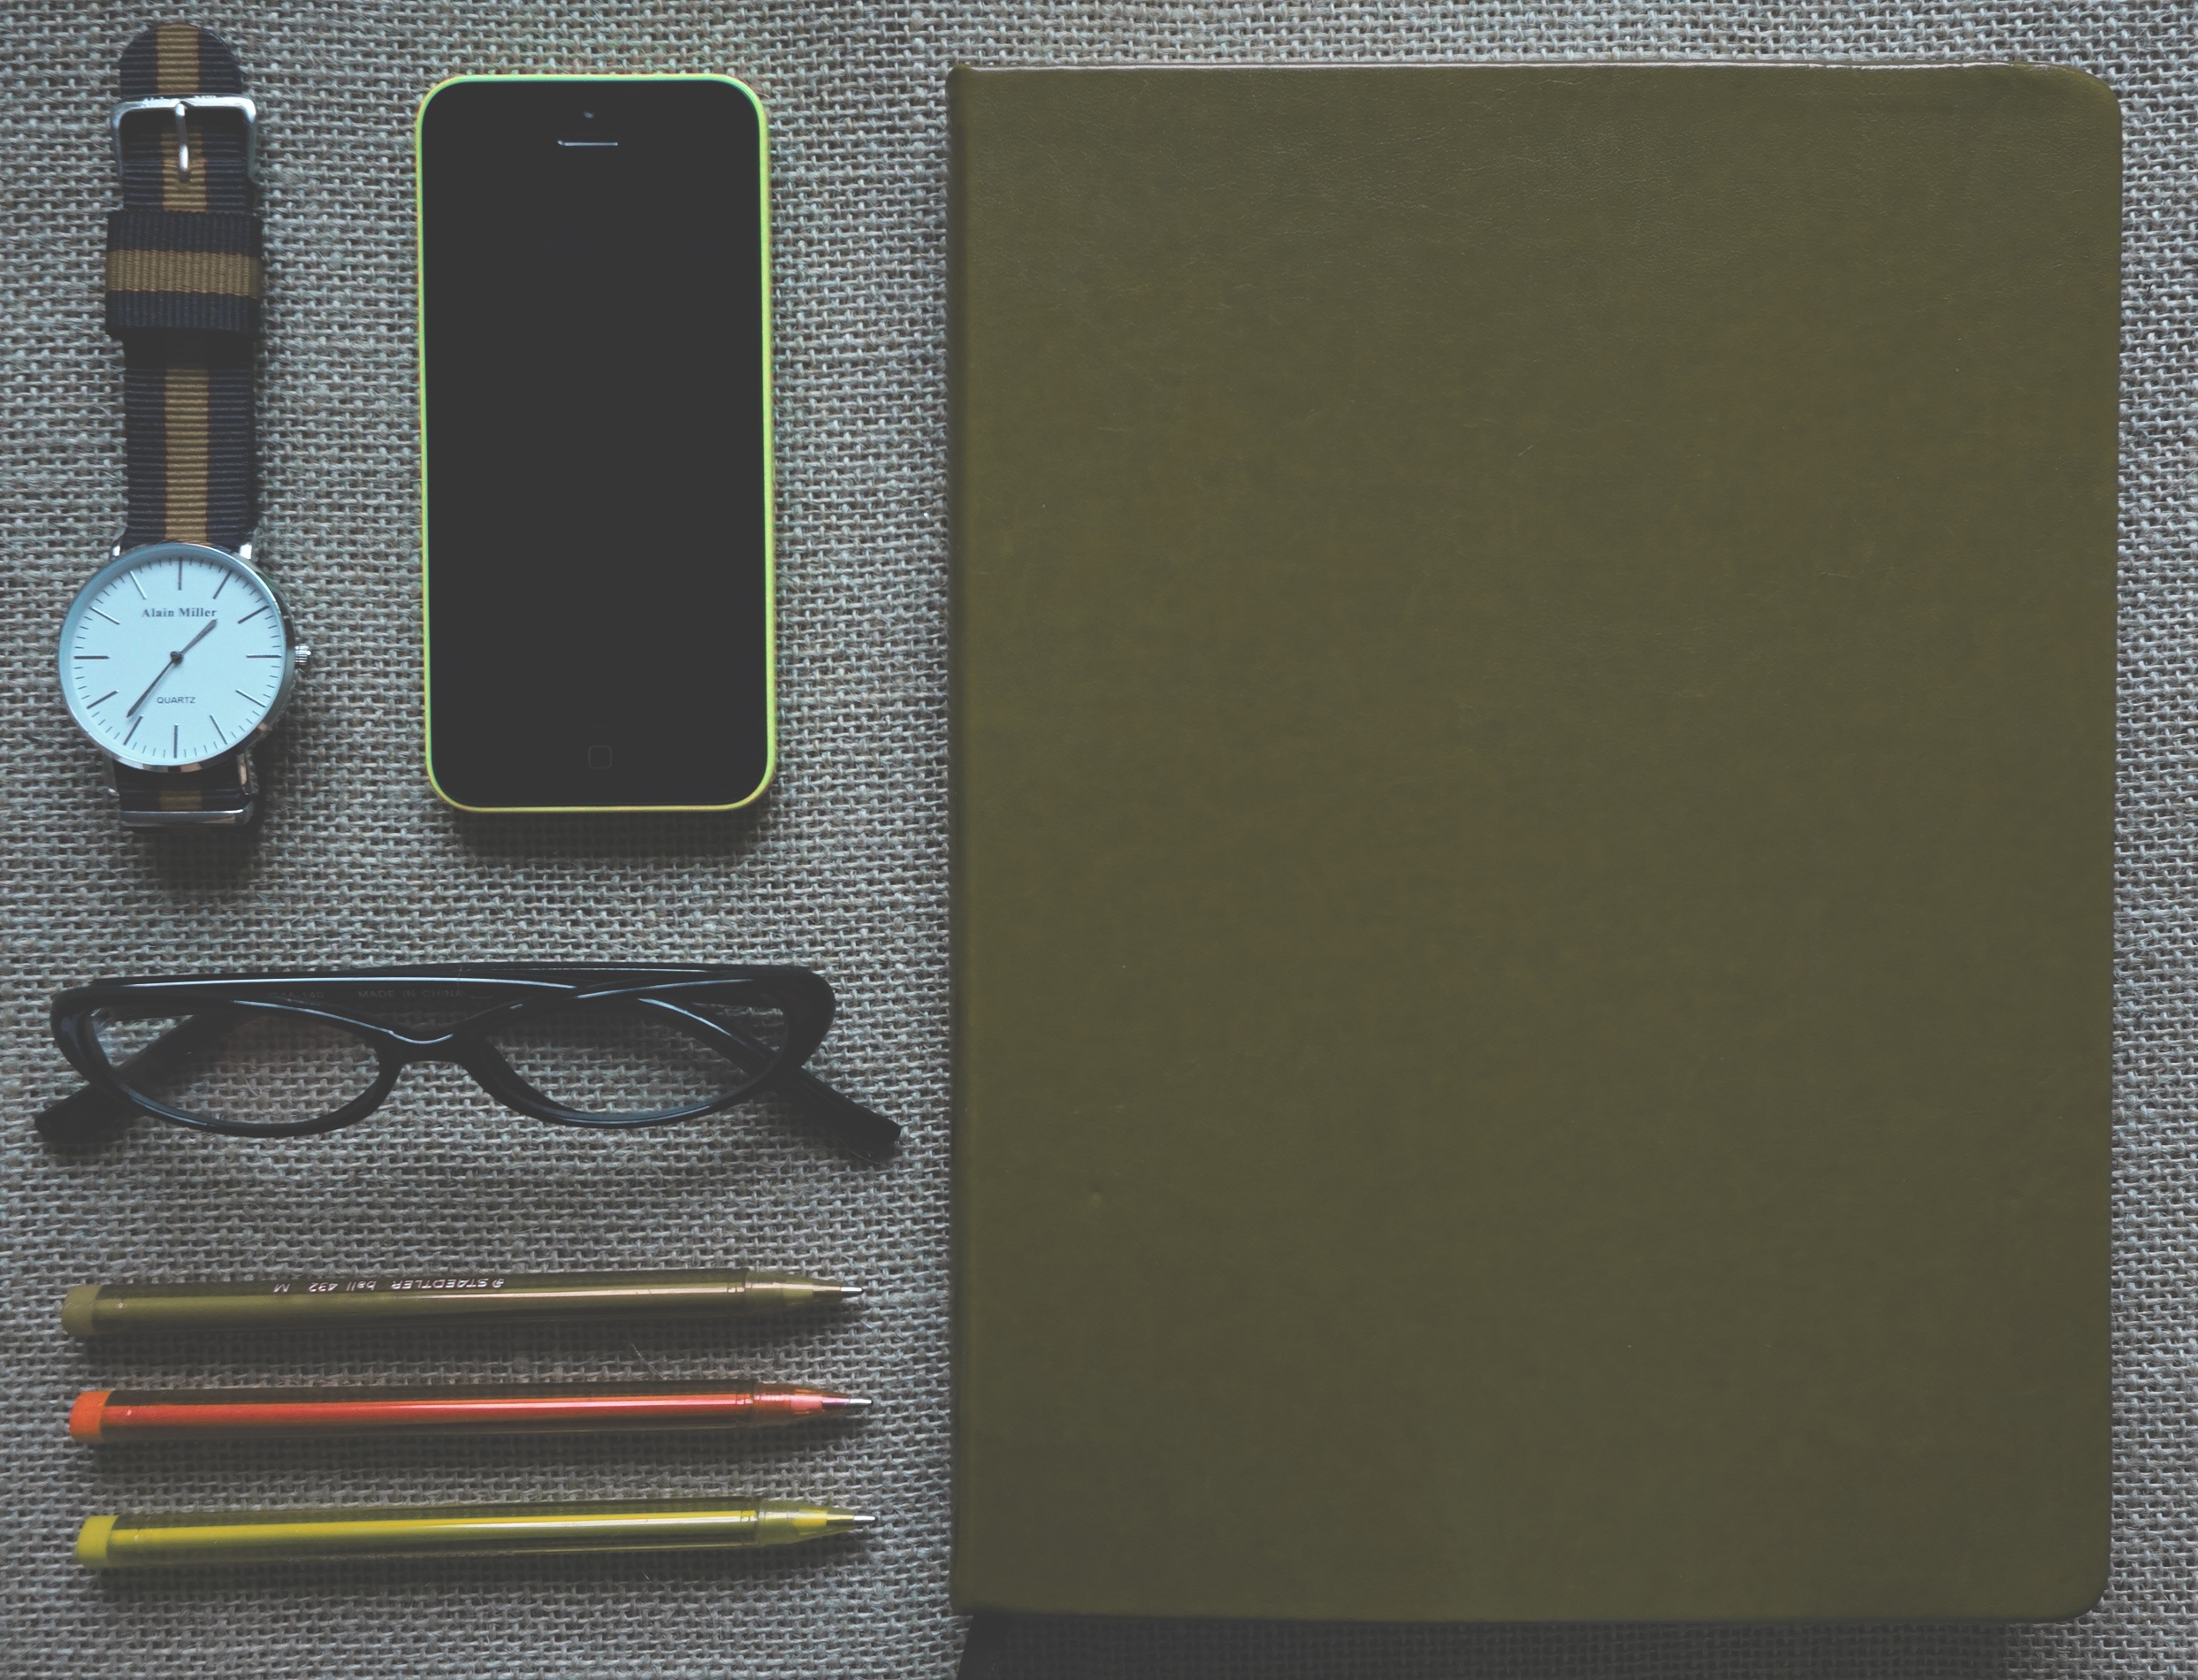
iphone, notebook, smartphone, watch, table, technology, texture, pen, young, phone, office, gadget, mobile phone, note, device, brand, wrist watch, art, eye, eyeglasses, cellphone, picture frame, style, fashionable, trendy, ballpen